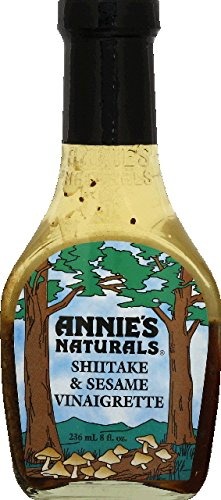
Item Name: Annies Homegrown Drssng Vngrt Shtke Sesame
Value: 12.0
Unit: Count

Price: 6.79